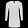
Label: Dress